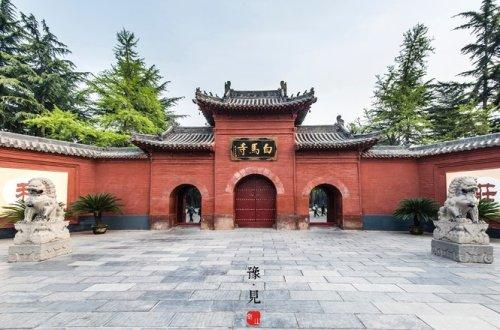
地标名称：白马寺
所在城市：洛阳市·瀍河回族区